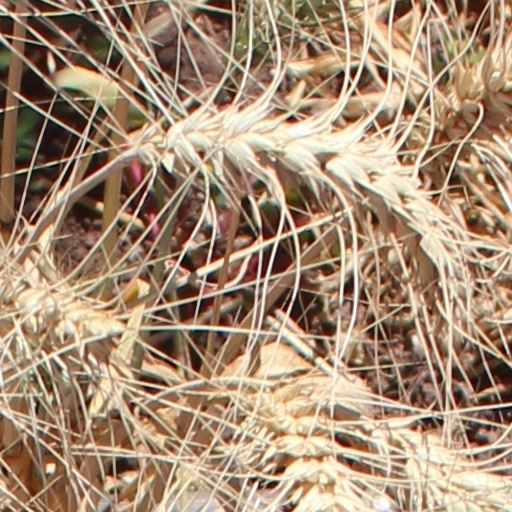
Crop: wheat